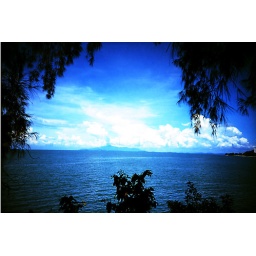
A view flanked by pine trees at the Batu Feringgi, across the straits towards Kedah and the main Malaya peninsular.